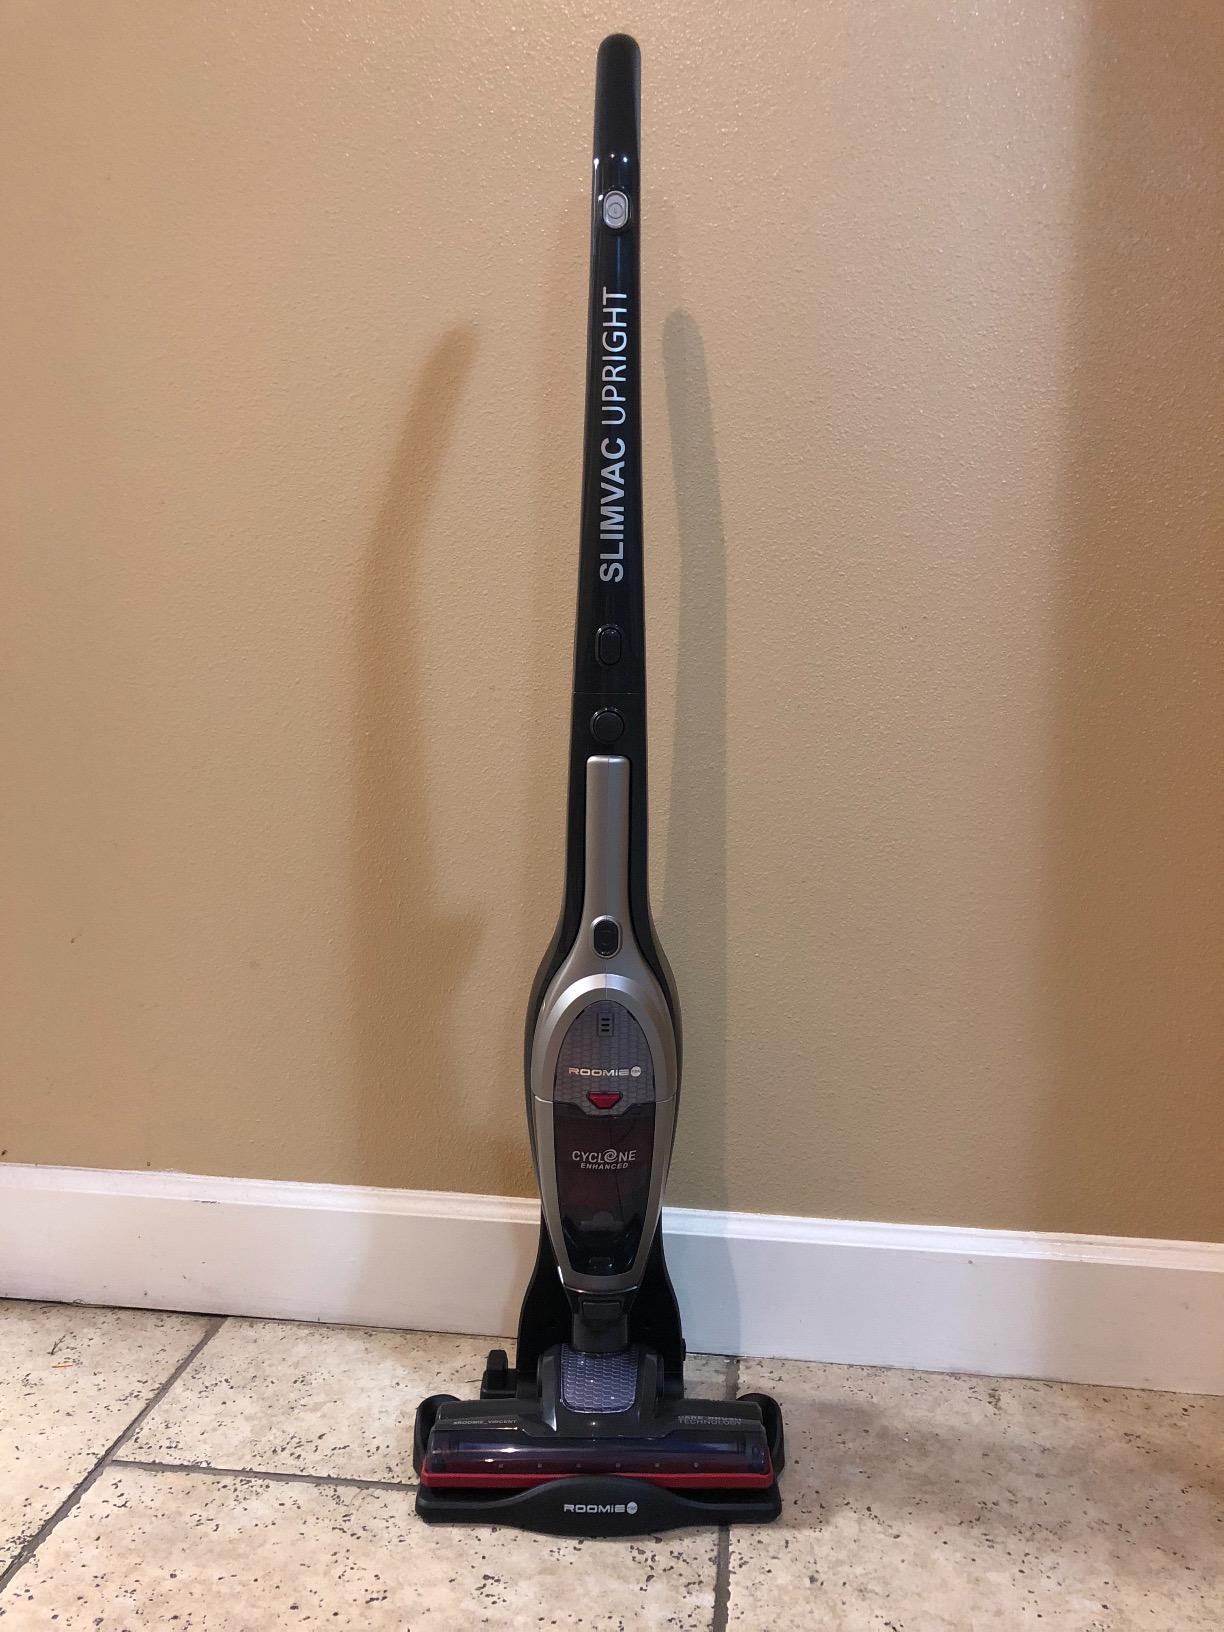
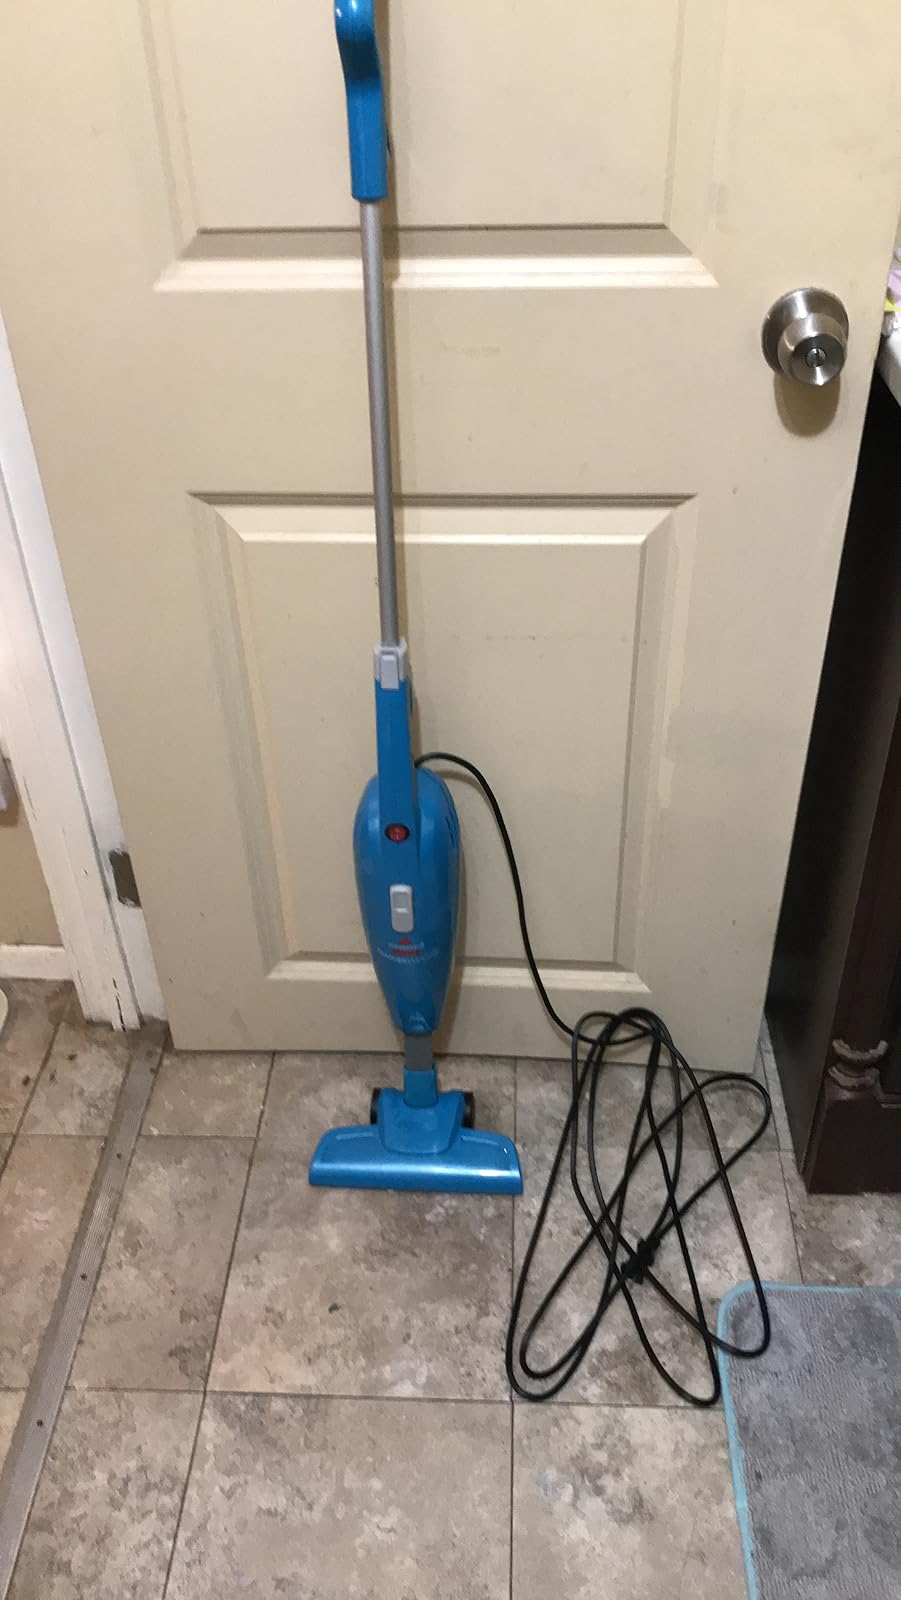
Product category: items_vacuum
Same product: no